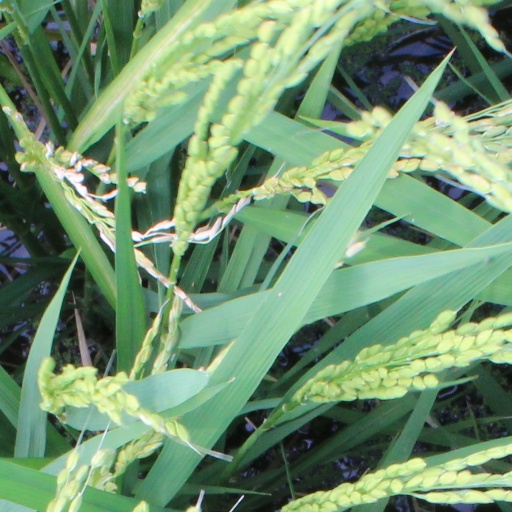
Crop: rice